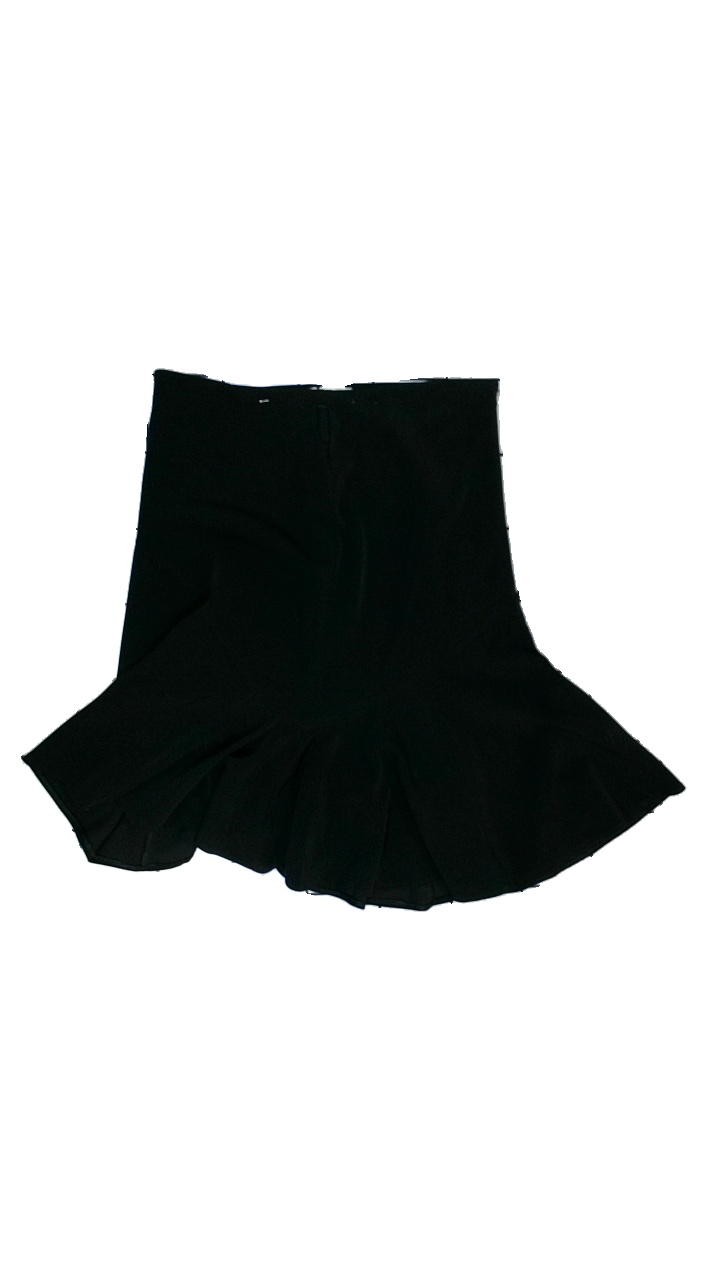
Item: Skirt (Ladies)
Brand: Missing
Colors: Black
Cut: Regular
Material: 100% polyester
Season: All
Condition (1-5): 3
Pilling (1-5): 4
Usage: Reuse
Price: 50-100